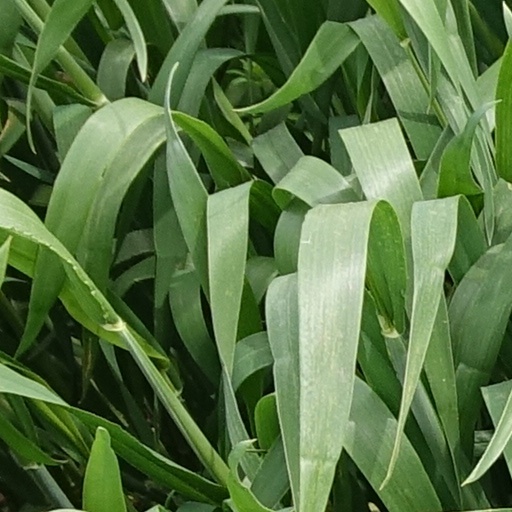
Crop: wheat